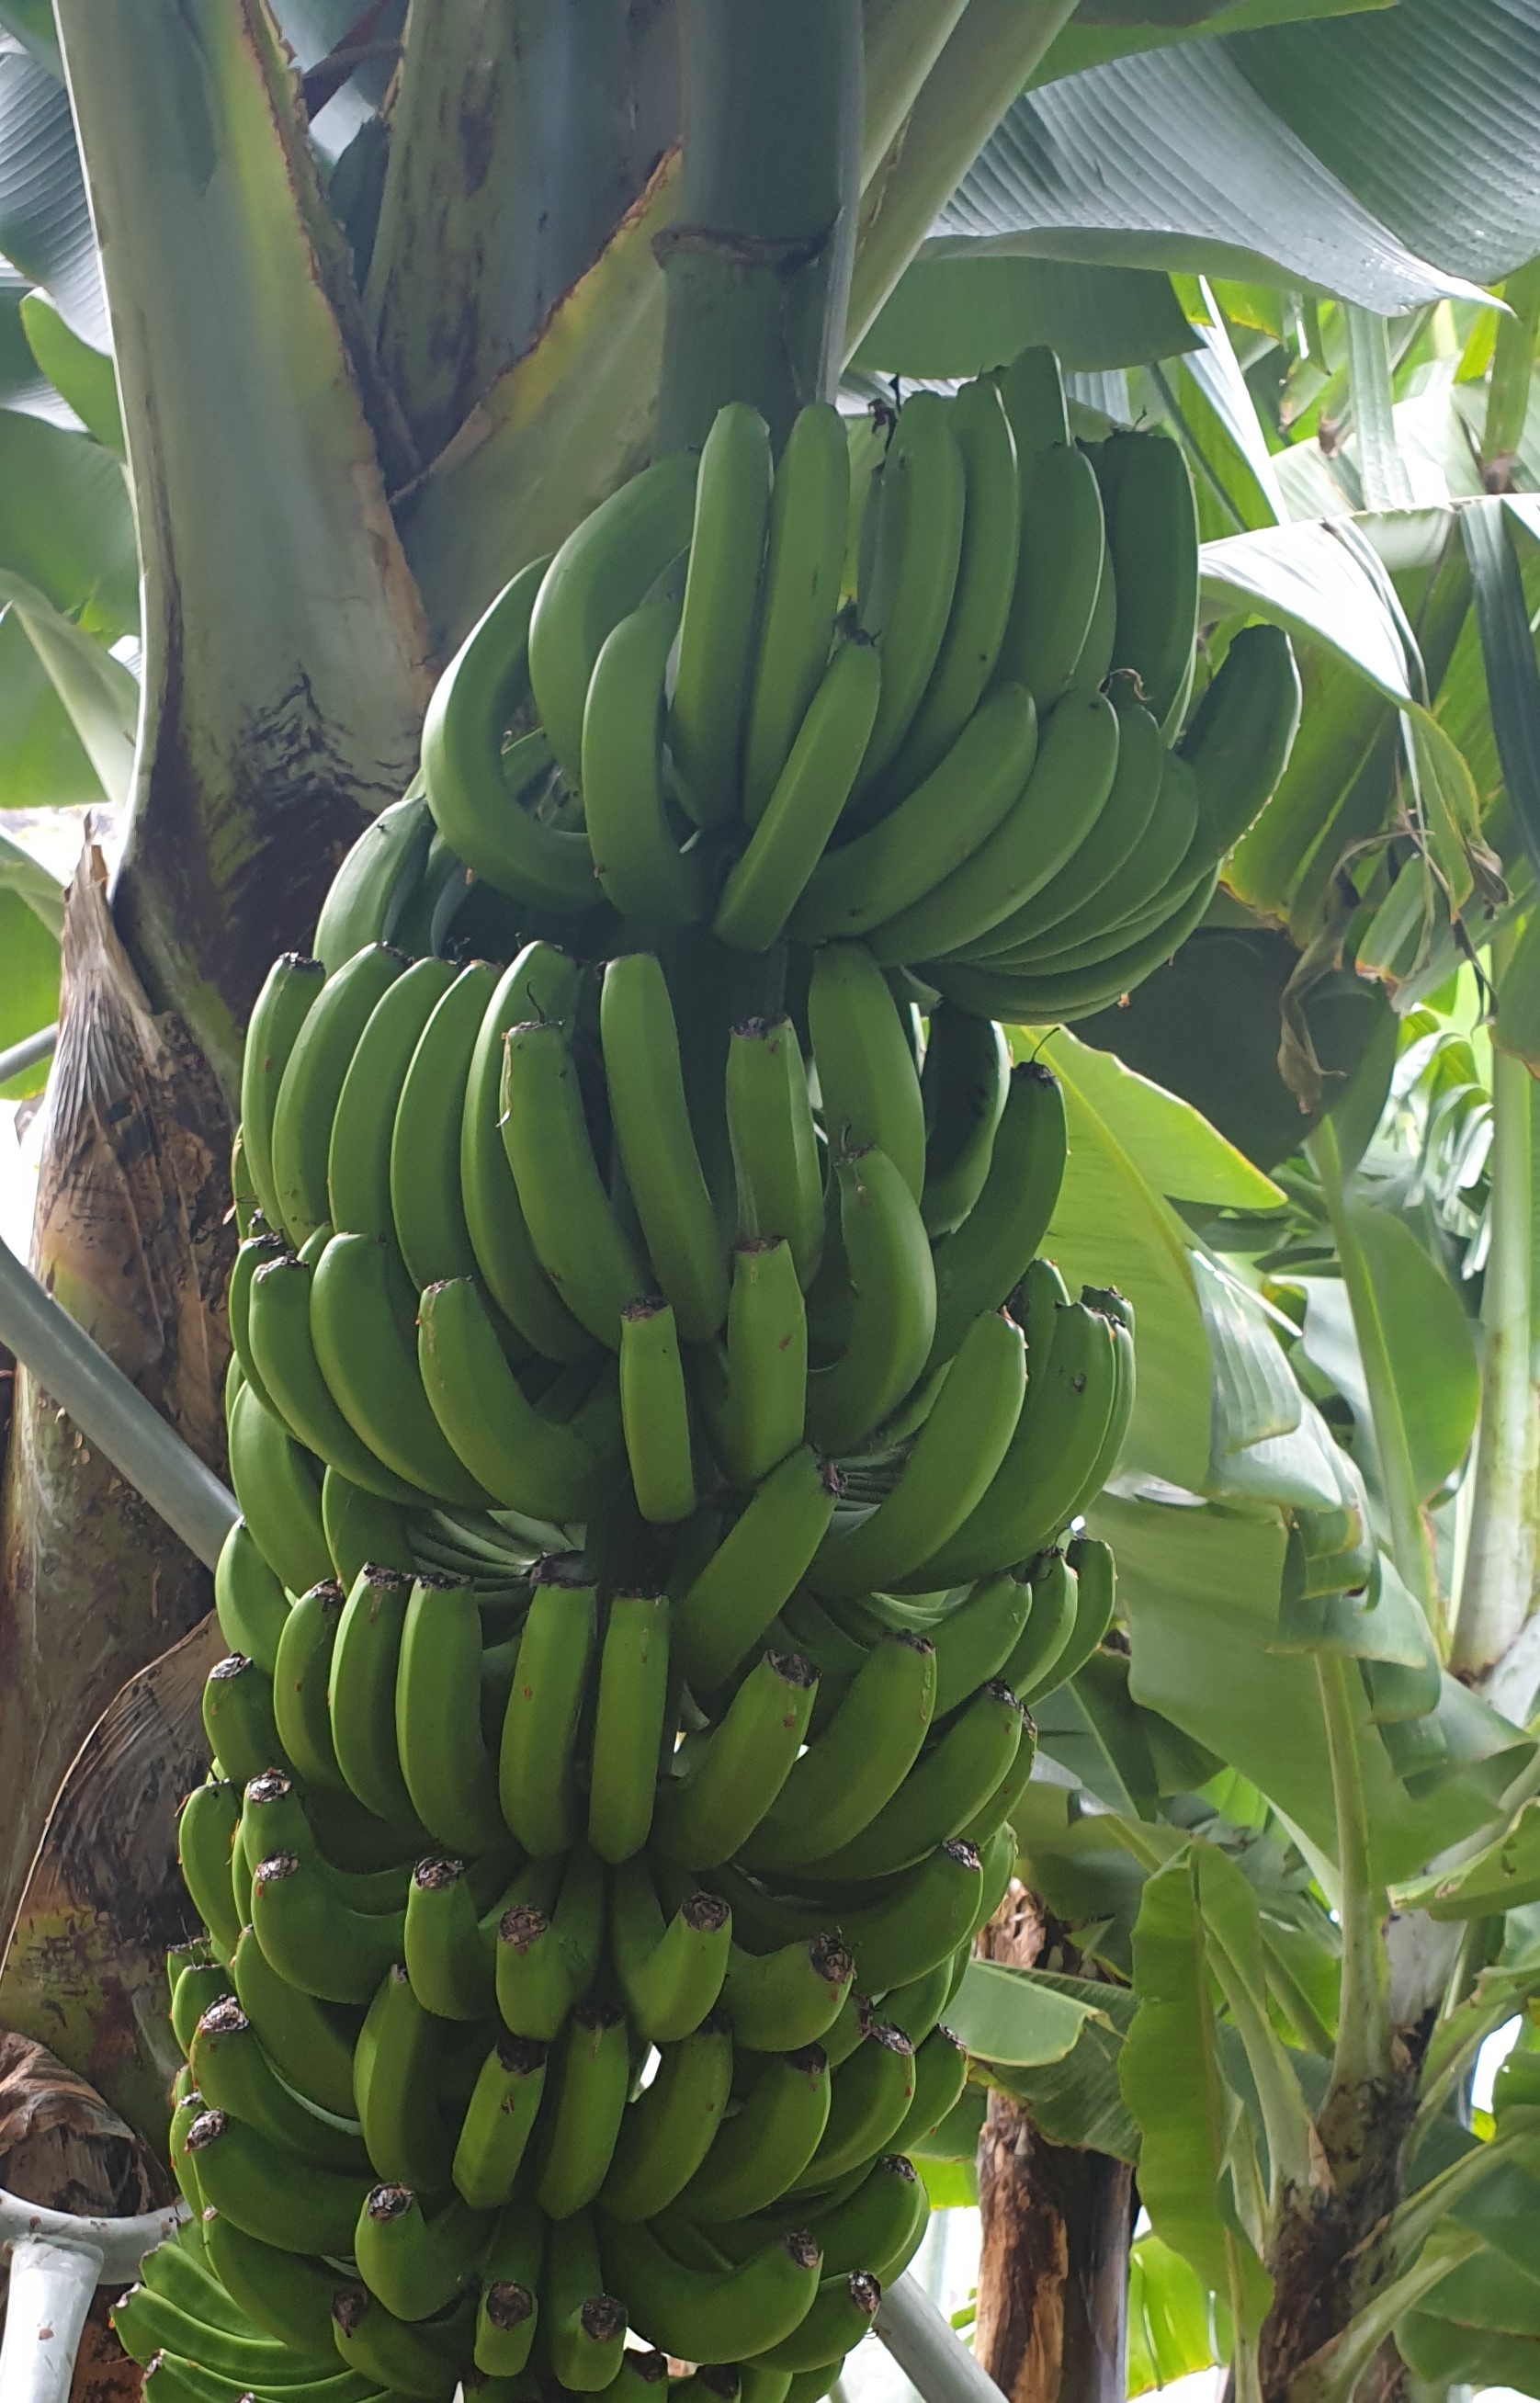
Label: Keep